Aquilino Boyd

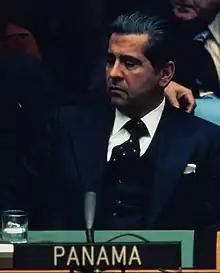
Boyd at the United Nations

Aquilino Edgardo Boyd de la Guardia (March30, 1921September4, 2004) was a Panamanian politician, diplomat and lawyer.